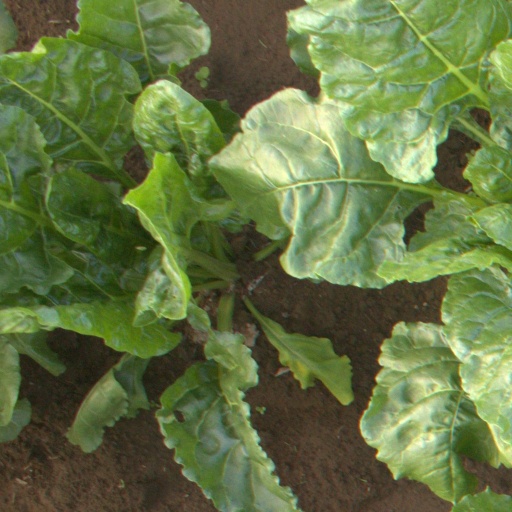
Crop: sugar beet